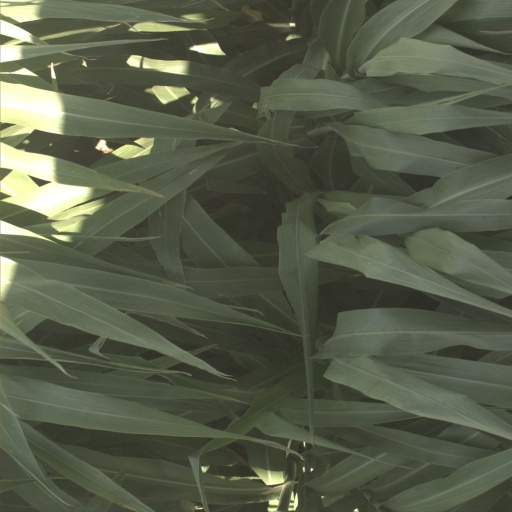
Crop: sorghum